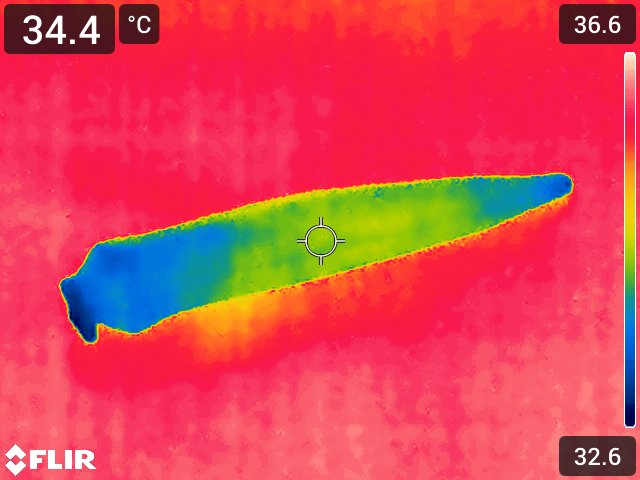
Maturity: over_matured